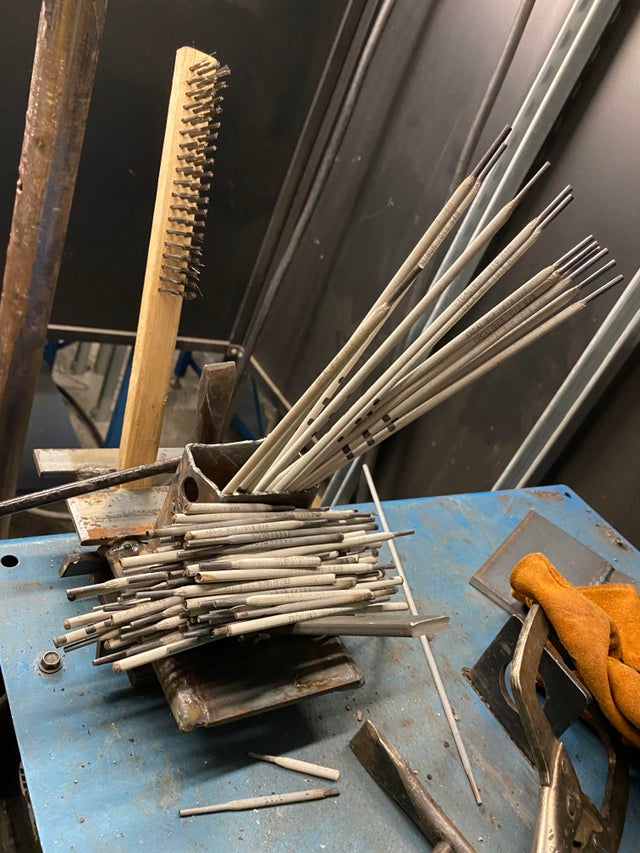
Label: trash